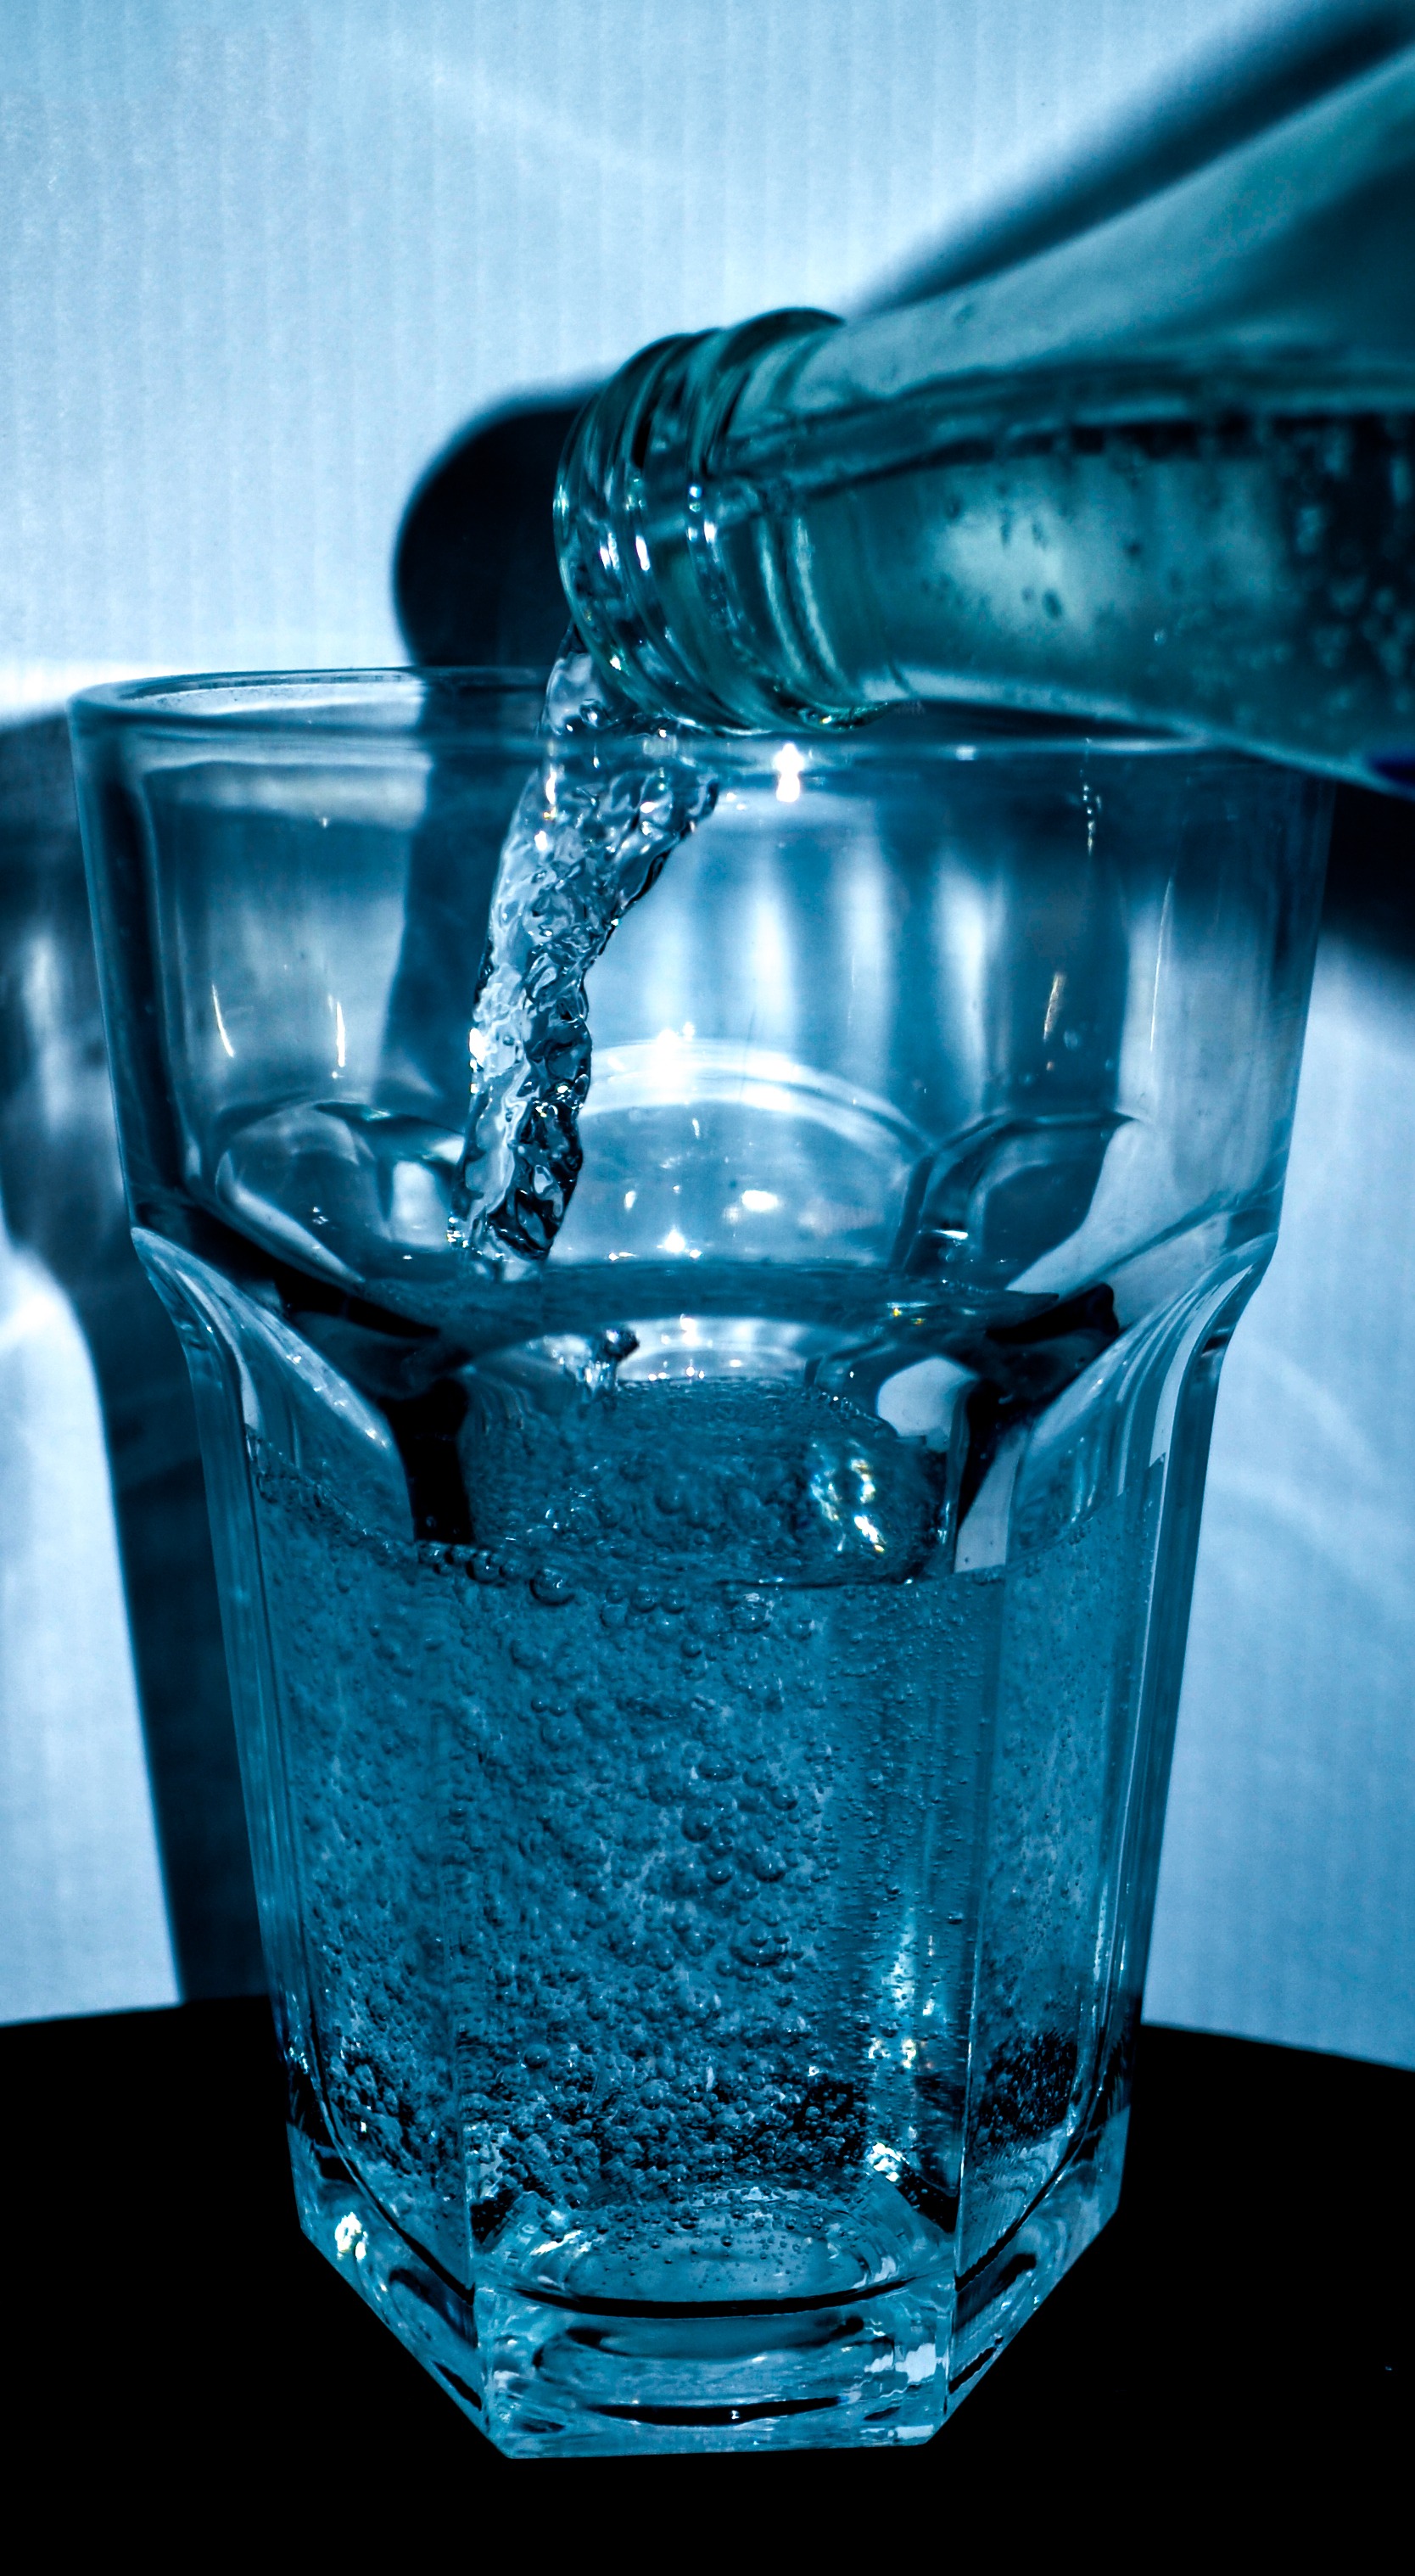
water, glass, drink, bottle, blue, mineral water, drinking water, give a, carbonic acid, distilled beverage